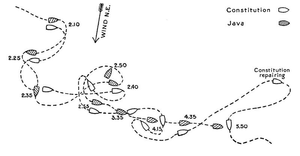
L'USS Constitution est une frégate en bois à trois-mâts de l'United States Navy. Baptisée par le président George Washington d'après la Constitution des États-Unis, elle est le plus vieux navire de guerre encore à flot dans le monde. Lancée en 1797, la Constitution était l'une des six frégates originelles de l'United States Navy autorisées par le Naval Act de 1794 et la troisième à être construite. L'architecte naval Joshua Humphreys conçut les frégates pour qu'elles soient les navires capitaux de la jeune marine américaine ; la Constitution et ses sister-ships étaient donc plus grands et mieux armés que les frégates standards de l'époque. Construite à Boston dans le Massachusetts dans le chantier naval d'Edmund Hartt, elle eut pour premières missions de fournir une protection pour les navires marchands américains lors de la Quasi-guerre avec la France et de lutter contre les pirates barbaresques durant la guerre de Tripoli.